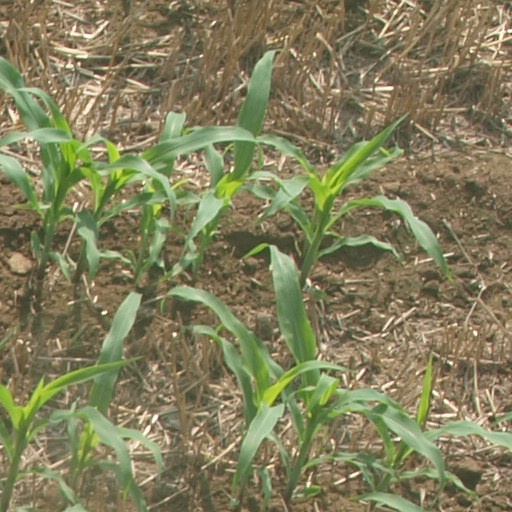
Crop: maize; corn